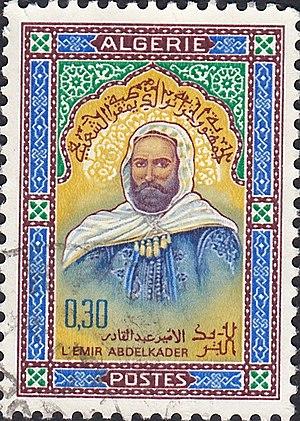
Timbre de l'Algérie, 0,30DA, émission de 1966.
Abdelkader ibn Muhieddine, aussi connu comme l'Émir Abdelkader, ou Abdelkader El Djezairi, né le 6 septembre 1808 à El Guettana, dans la Régence d'Alger, et mort le 26 mai 1883 à Damas, alors dans l'Empire ottoman et dans l'actuelle Syrie, est un émir, chef religieux et militaire algérien, qui mène une lutte contre la conquête de l'Algérie par la France au milieu du XIXᵉ siècle.